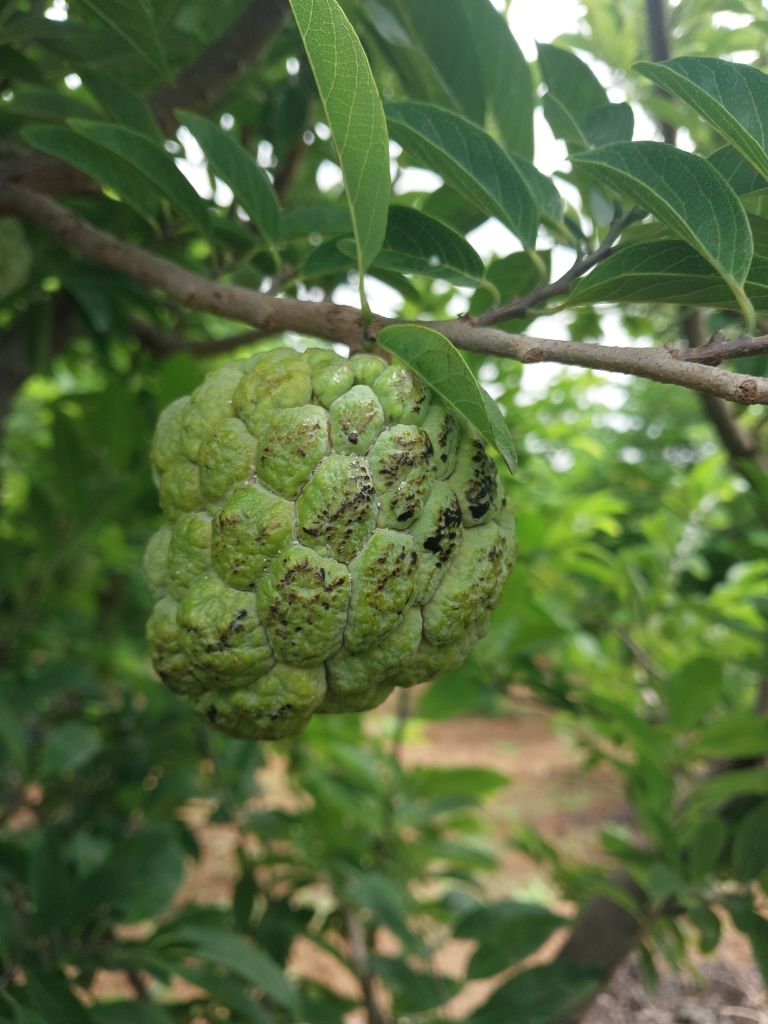
Disease label: Blank Canker